Lightning (Final Fantasy)

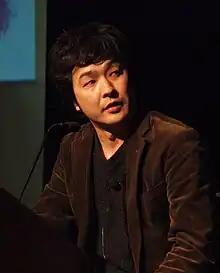
A man in his forties with black hair in a brown jacket addresses a seminar.

Lightning was created by "Final Fantasy XIII" director Motomu Toriyama. Her character design was by regular "Final Fantasy" artist Tetsuya Nomura. Nomura said multiple designs—including some by staff members other than himself—were considered for Lightning, while Toriyama has claimed that Nomura's first draft "looked so cool and strong that there was no need for any retakes". Because of the graphical capacities of "Final Fantasy XIII"s prospective platforms, Nomura was able make Lightning's design more detailed than his previous work, highlighting her cape and facial features. Commenting on an early form of her design, Nomura described her as a "cool character", defined as serious and unforgiving. Despite this, the feminine elements in her design to keep player empathy. Characteristics from early designs included blond or silver hair and Asian-looking facial features. Her final art was made less Asian, and her hair color changed to pink. Lightning's final hair color and hairstyle were intended to reflect her femininity, and to counterbalance her athletic body. Creating her promotional CG render was fairly easy due to the number of details available for her appearance and outfit.